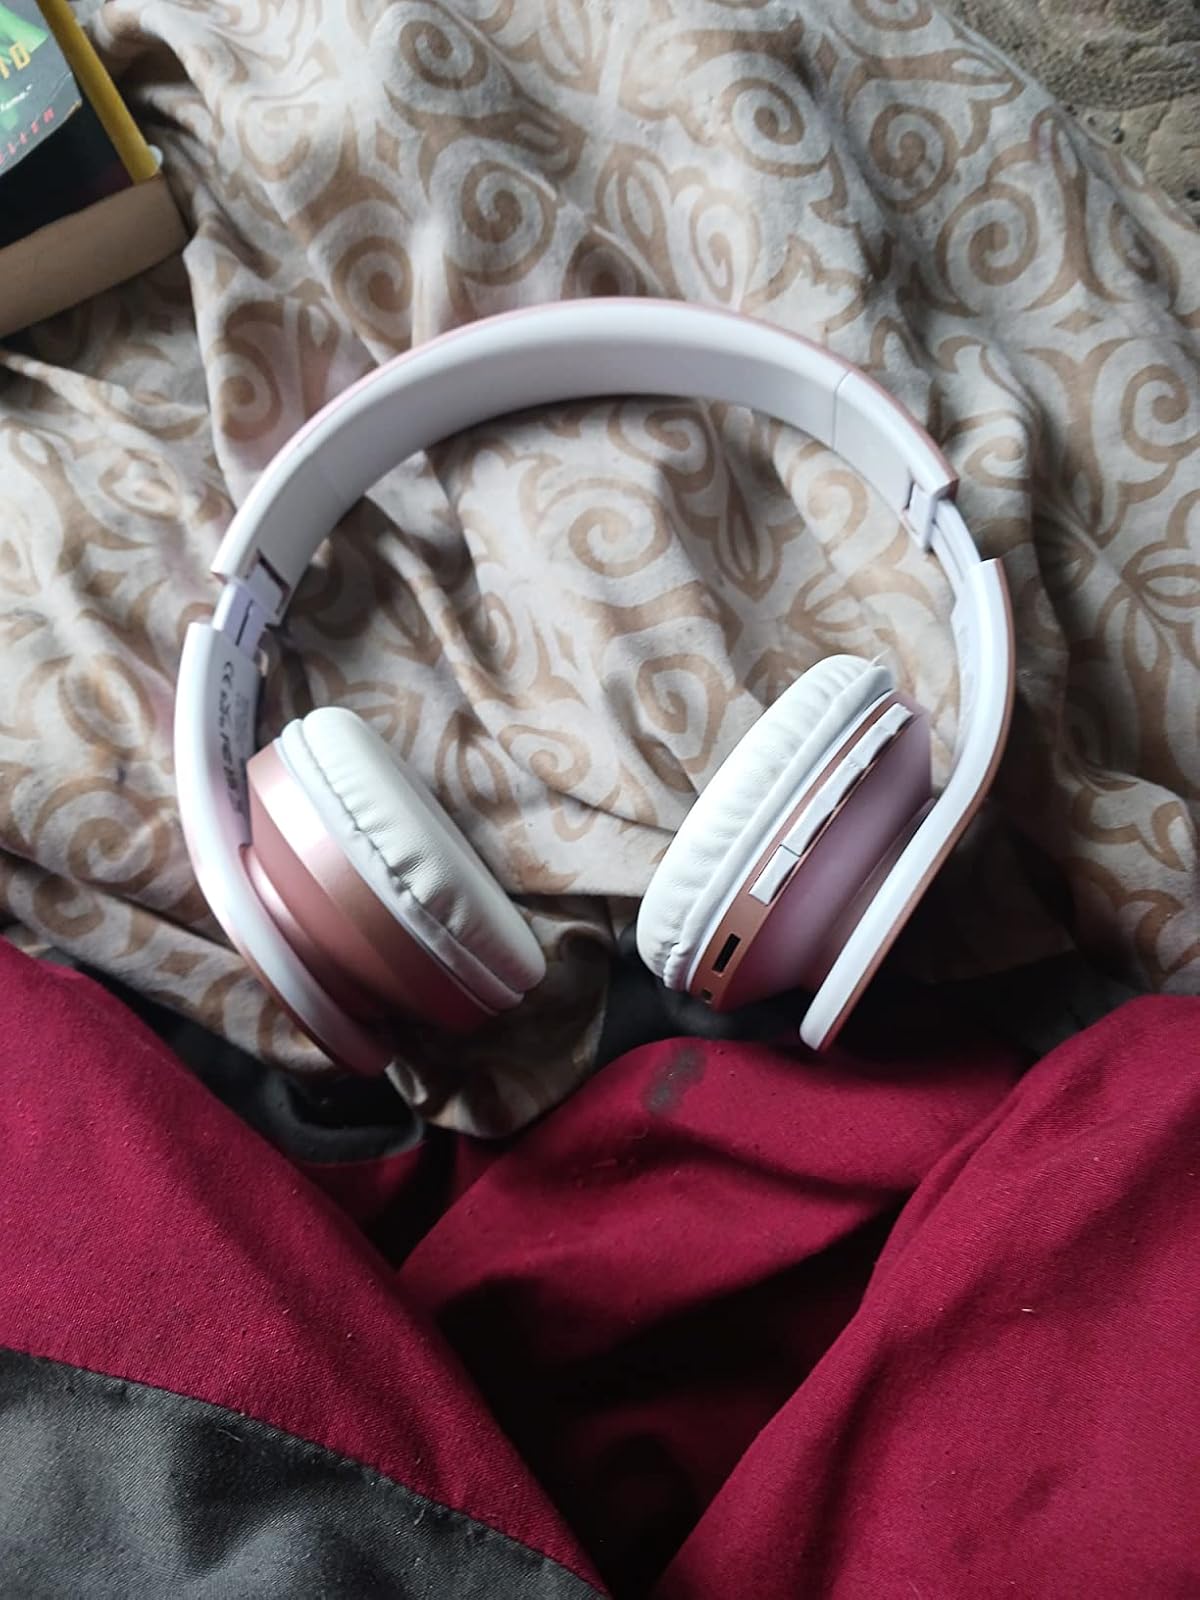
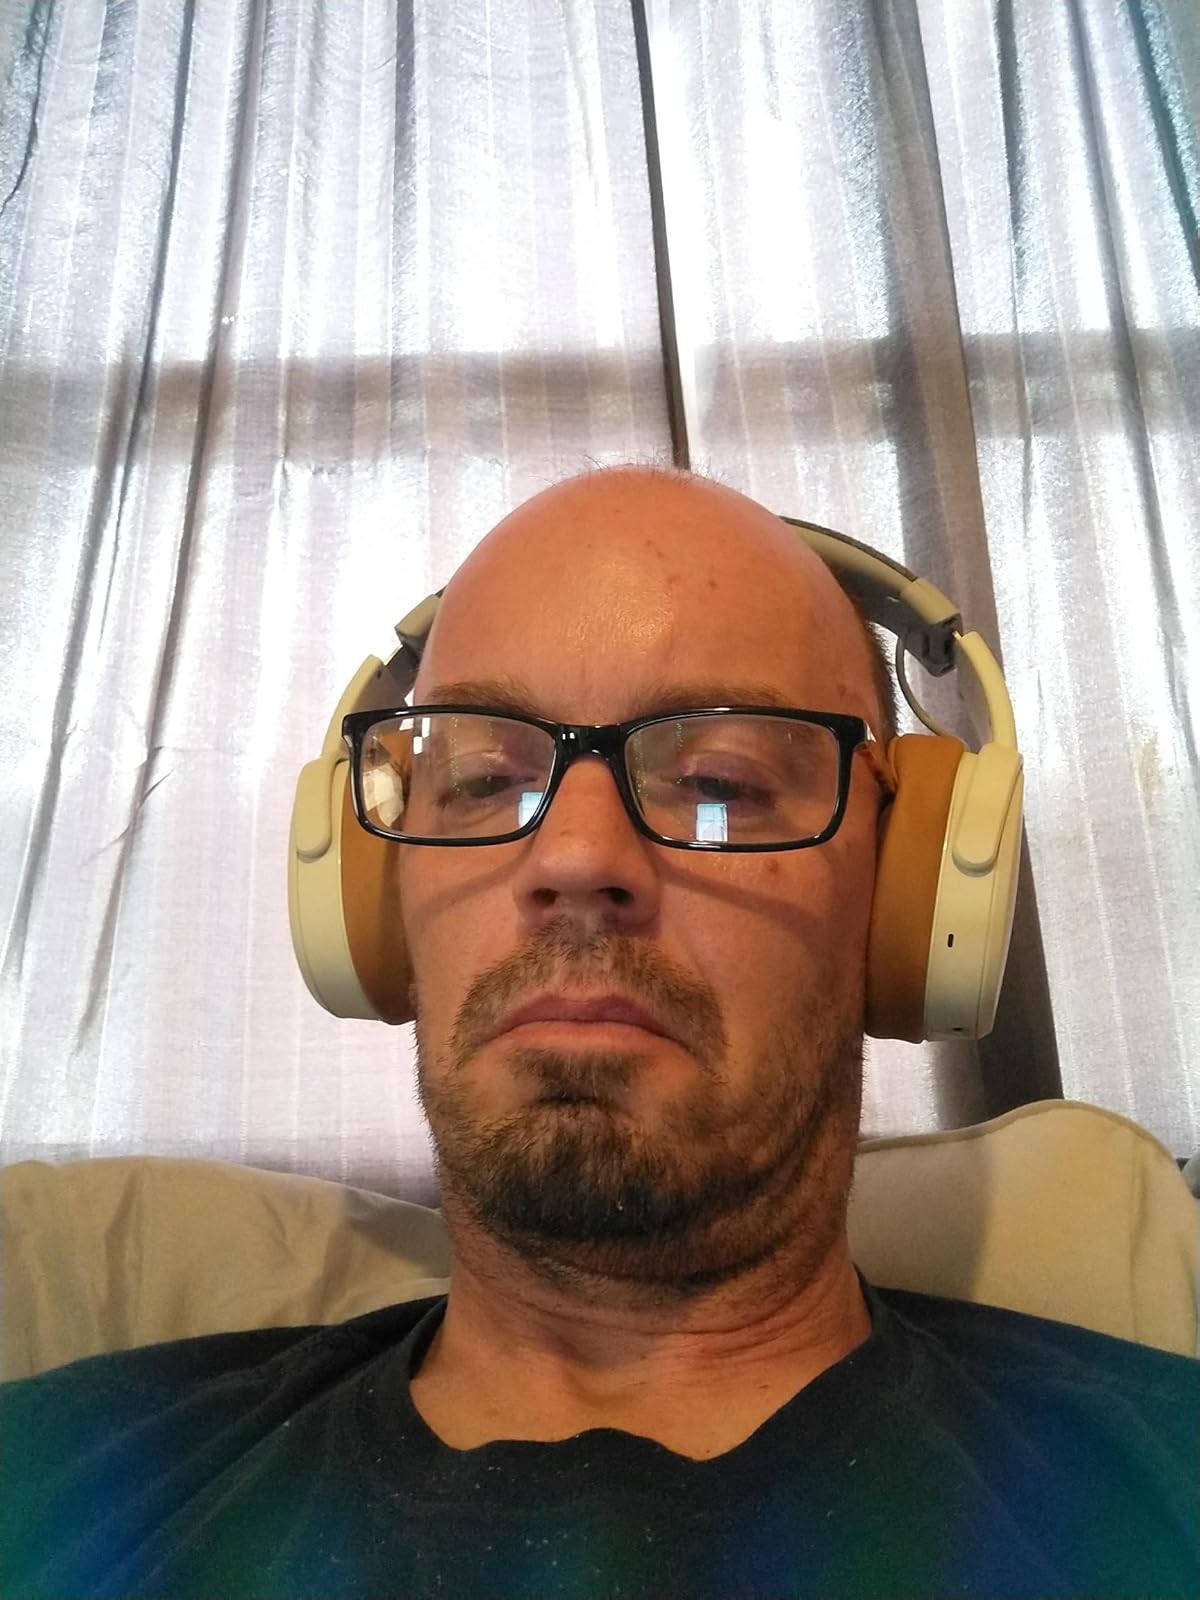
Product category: headphones
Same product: no